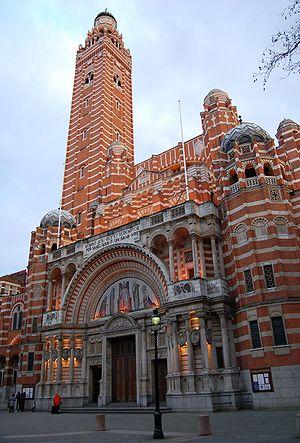
La cathédrale du Précieux-Sang est la cathédrale catholique de l'archidiocèse catholique de Westminster, siège primatial et métropolitain de l'Église catholique romaine en Angleterre et Pays de Galles qui se trouve à Londres. Elle en est le plus grand lieu de culte. L'archevêque est actuellement Mᵍʳ Vincent Nichols. Consacré au « Précieux Sang de Jésus-Christ », cet édifice se trouve dans la cité de Westminster.